Doomed to Oblivion

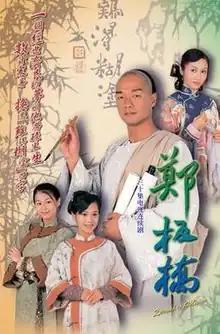
Poster

Doomed to Oblivion is a 2002 costume drama produced by Hong Kong's TVB, it takes its Chinese name, Zheng Banqiao, from the name of the protagonist of the series. It was also known as Nande hutu ( roughly "lucky to be blessed with foolishness") a motto of the Qing dynasty painter that the series is a fictionalised account of.